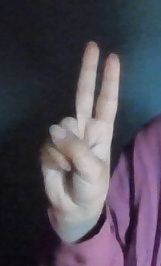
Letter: taa